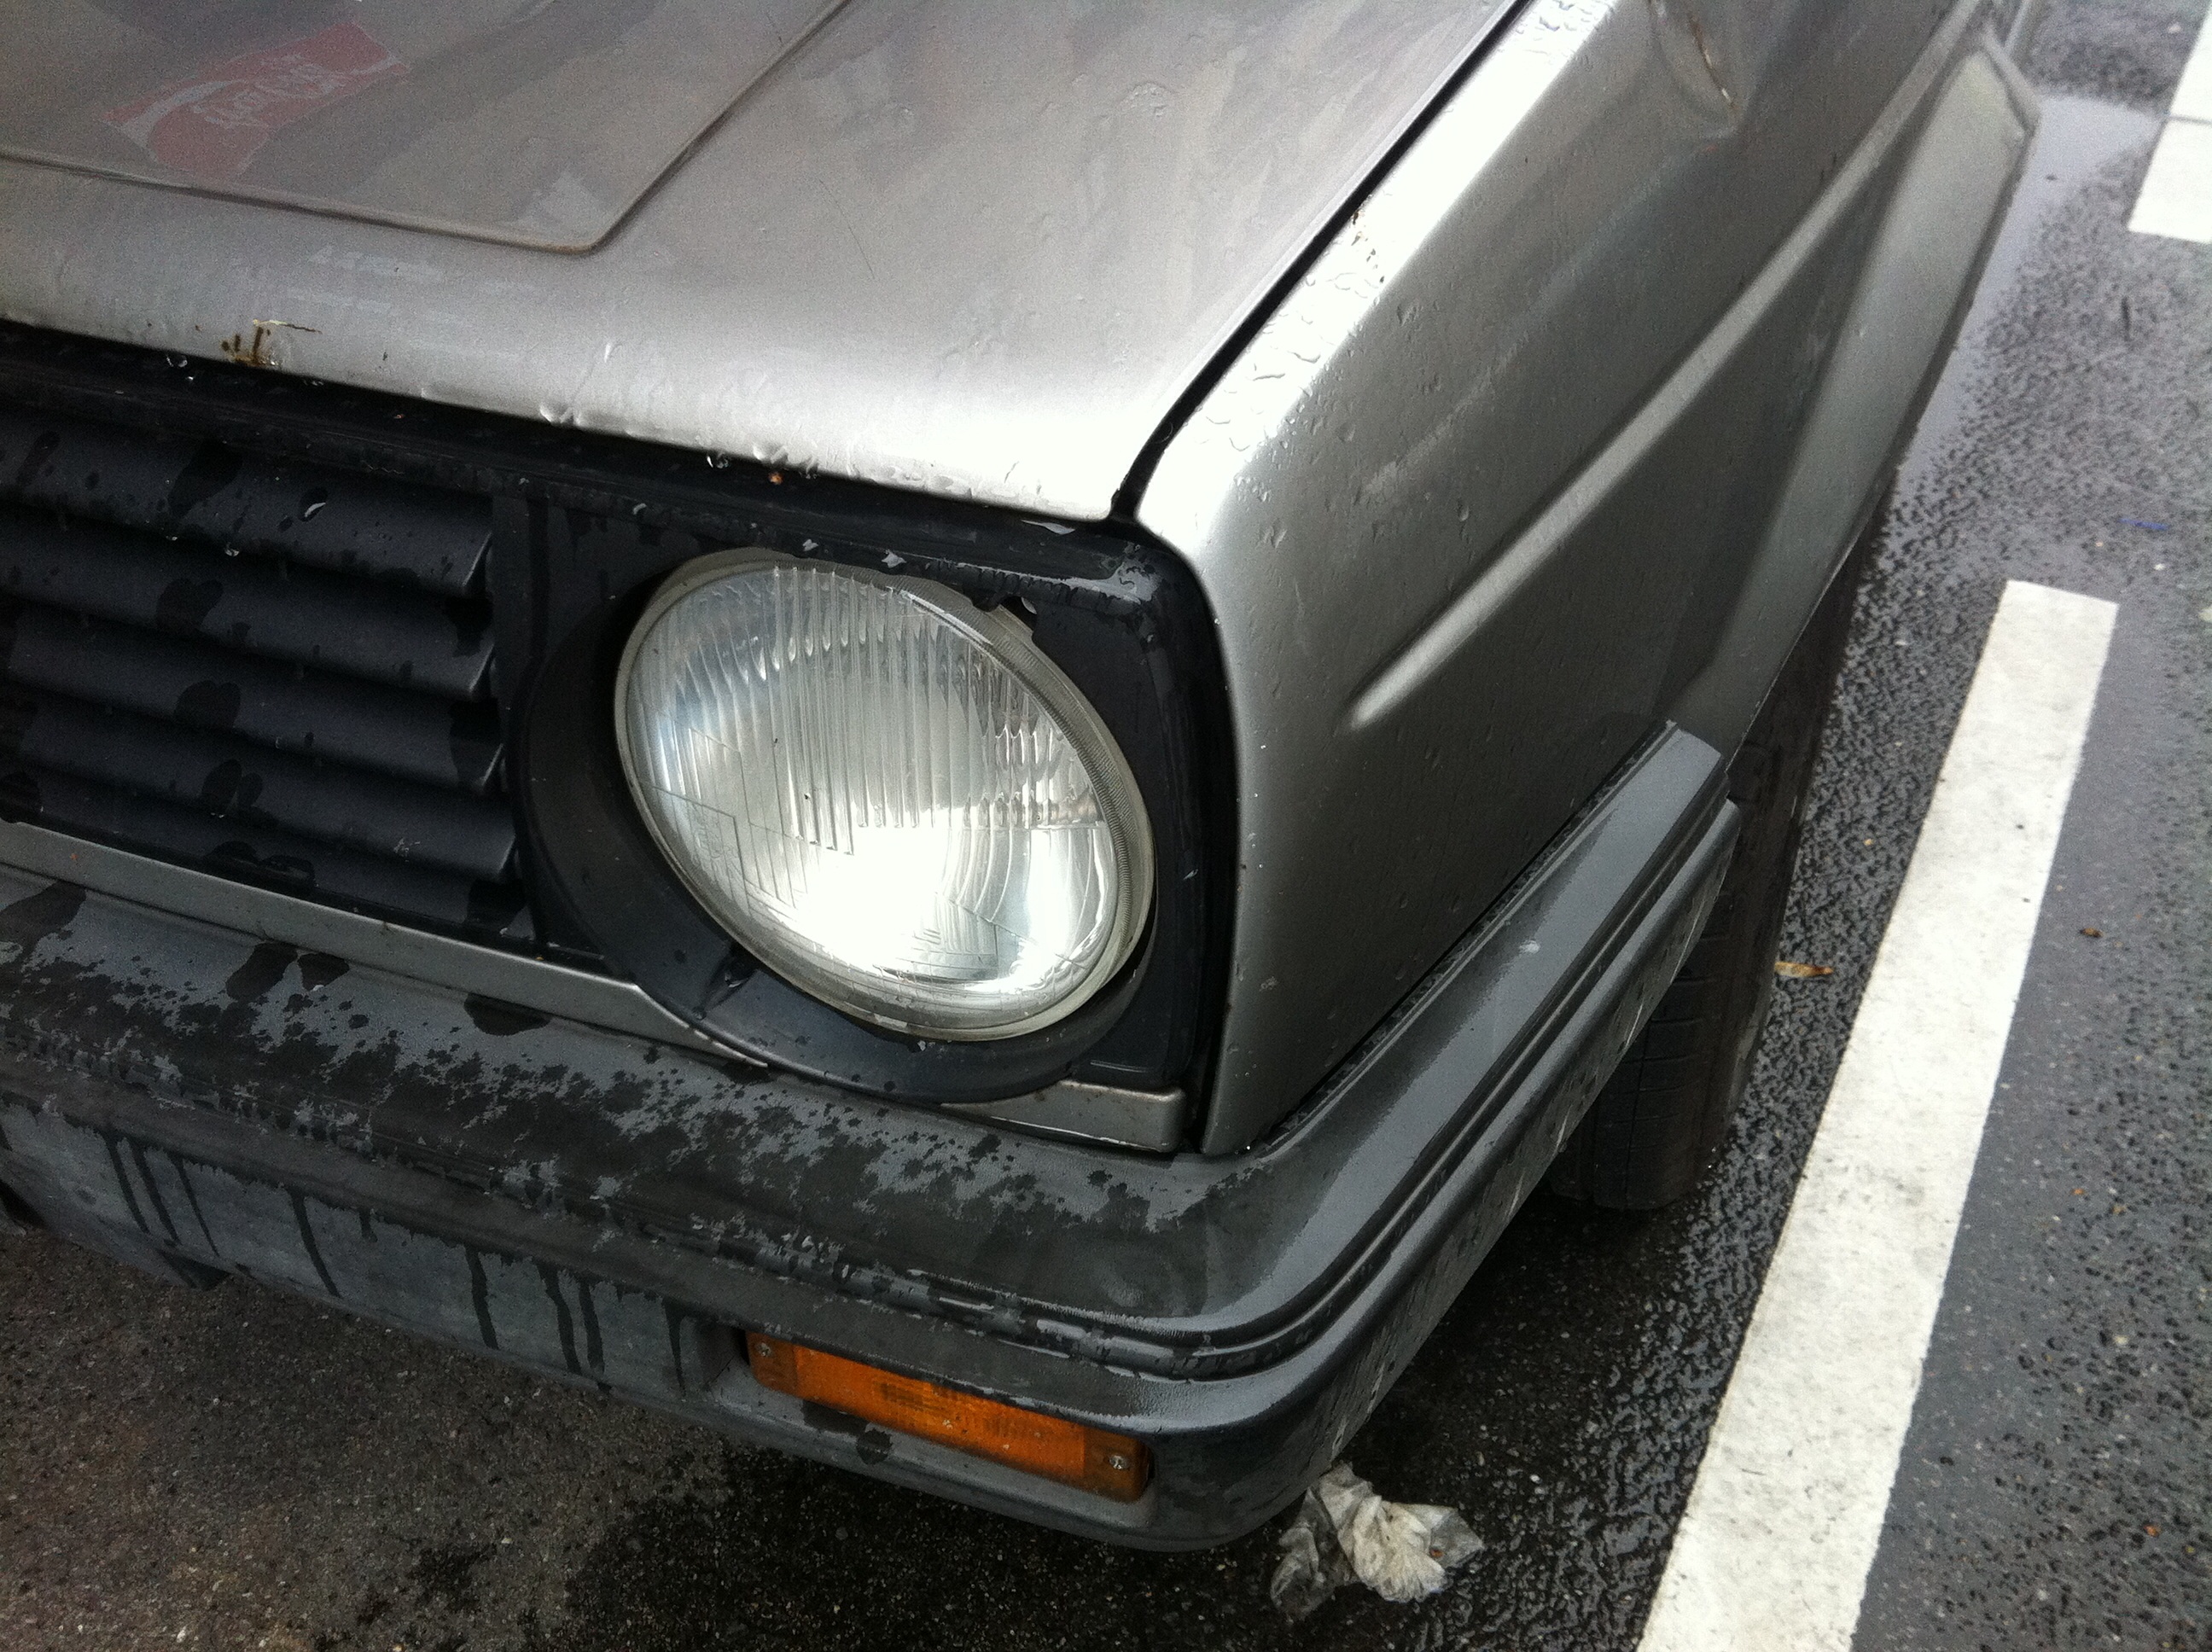
road, car, old, vehicle, auto, spotlight, sports car, bumper, silver, sedan, vehicles, land vehicle, automobile make, automotive exterior, compact car, family car, subcompact car